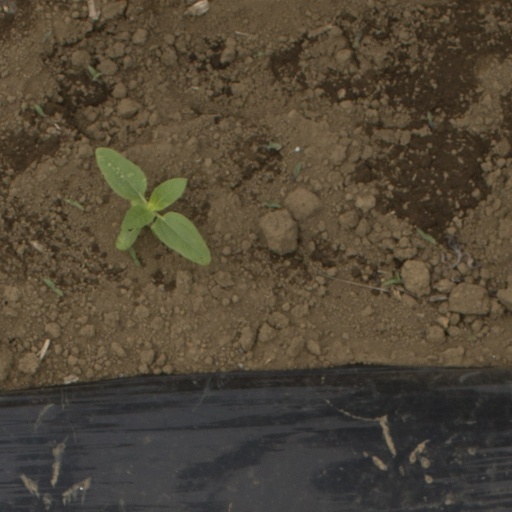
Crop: Jerusalem artichoke